Tallink

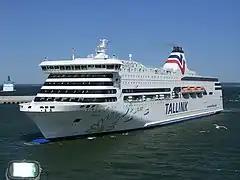
The sister ships "Romantika" and "Victoria I" (pictured) were Tallink's first new builds, delivered in 2002 and 2004, respectively.

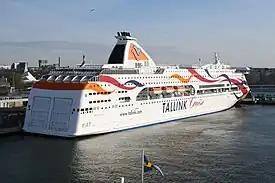
in dock in Tallinn

By the year 2000, ESCO had become the sole owner of EstLine, and in December 2000, EstLine's two ferries and were chartered to Hansatee, and the line between Tallinn and Stockholm began to be marketed as a part of Tallink. A few months earlier, in August 2000, Hansatee had ordered their first newbuild the 2,500-passenger cruiseferry from the Finnish Aker Finnyards. This was the first ship in a new building programme that between 2001 and 2010, cost €1.2 billion. In June 2001, Tallink purchased , while next month, EstLine was declared bankrupt.